Back Street (1941 film)

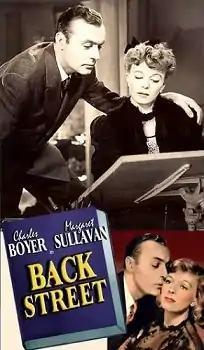
Theatrical release poster

Back Street is a 1941 American drama film directed by Robert Stevenson and starring Charles Boyer, Margaret Sullavan and Richard Carlson. It is a remake of the 1932 film of the same name, also from Universal. The film is adapted from the 1931 Fannie Hurst novel and the 1932 film version which it follows very closely, in some cases recalling the earlier film scene-for-scene. It is a sympathetic tale of an adulterous couple.